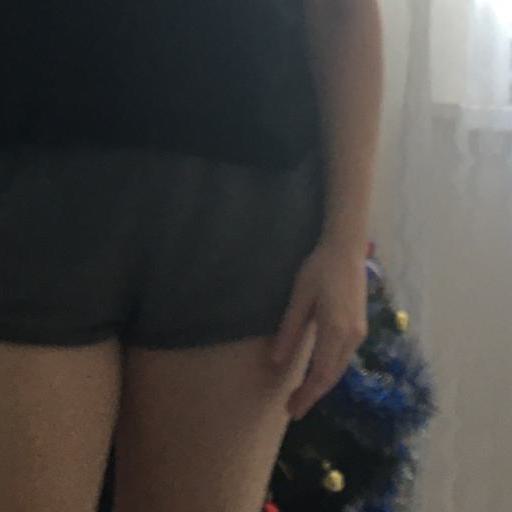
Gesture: no_gesture